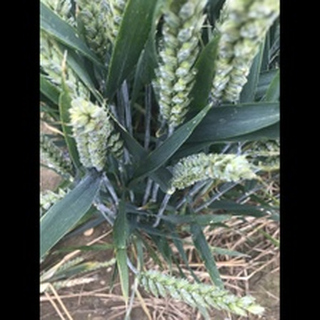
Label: healthy_wheat